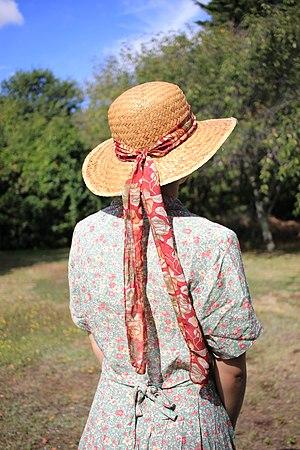
femme avec un suivez-moi-jeune-homme au chapeau.
Un suivez-moi-jeune-homme est, dans le vêtement féminin du XIXᵉ siècle, deux pans de dentelles qu'on laisse flotter derrière la robe. On appelle aussi ainsi un ruban entourant un chapeau féminin, dont les deux extrémités nouées derrière flottent sur la nuque de la femme.
La rubanerie est l'industrie et le commerce du ruban.